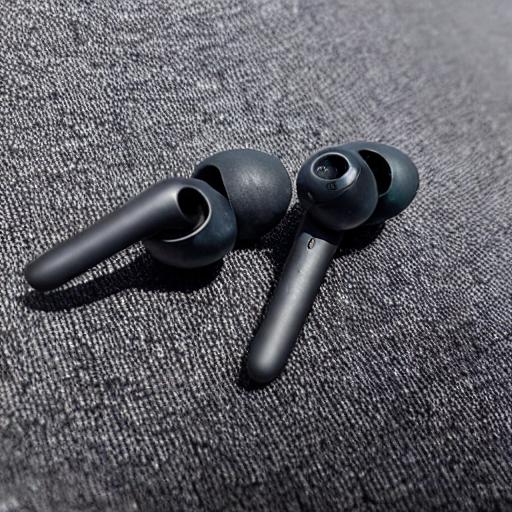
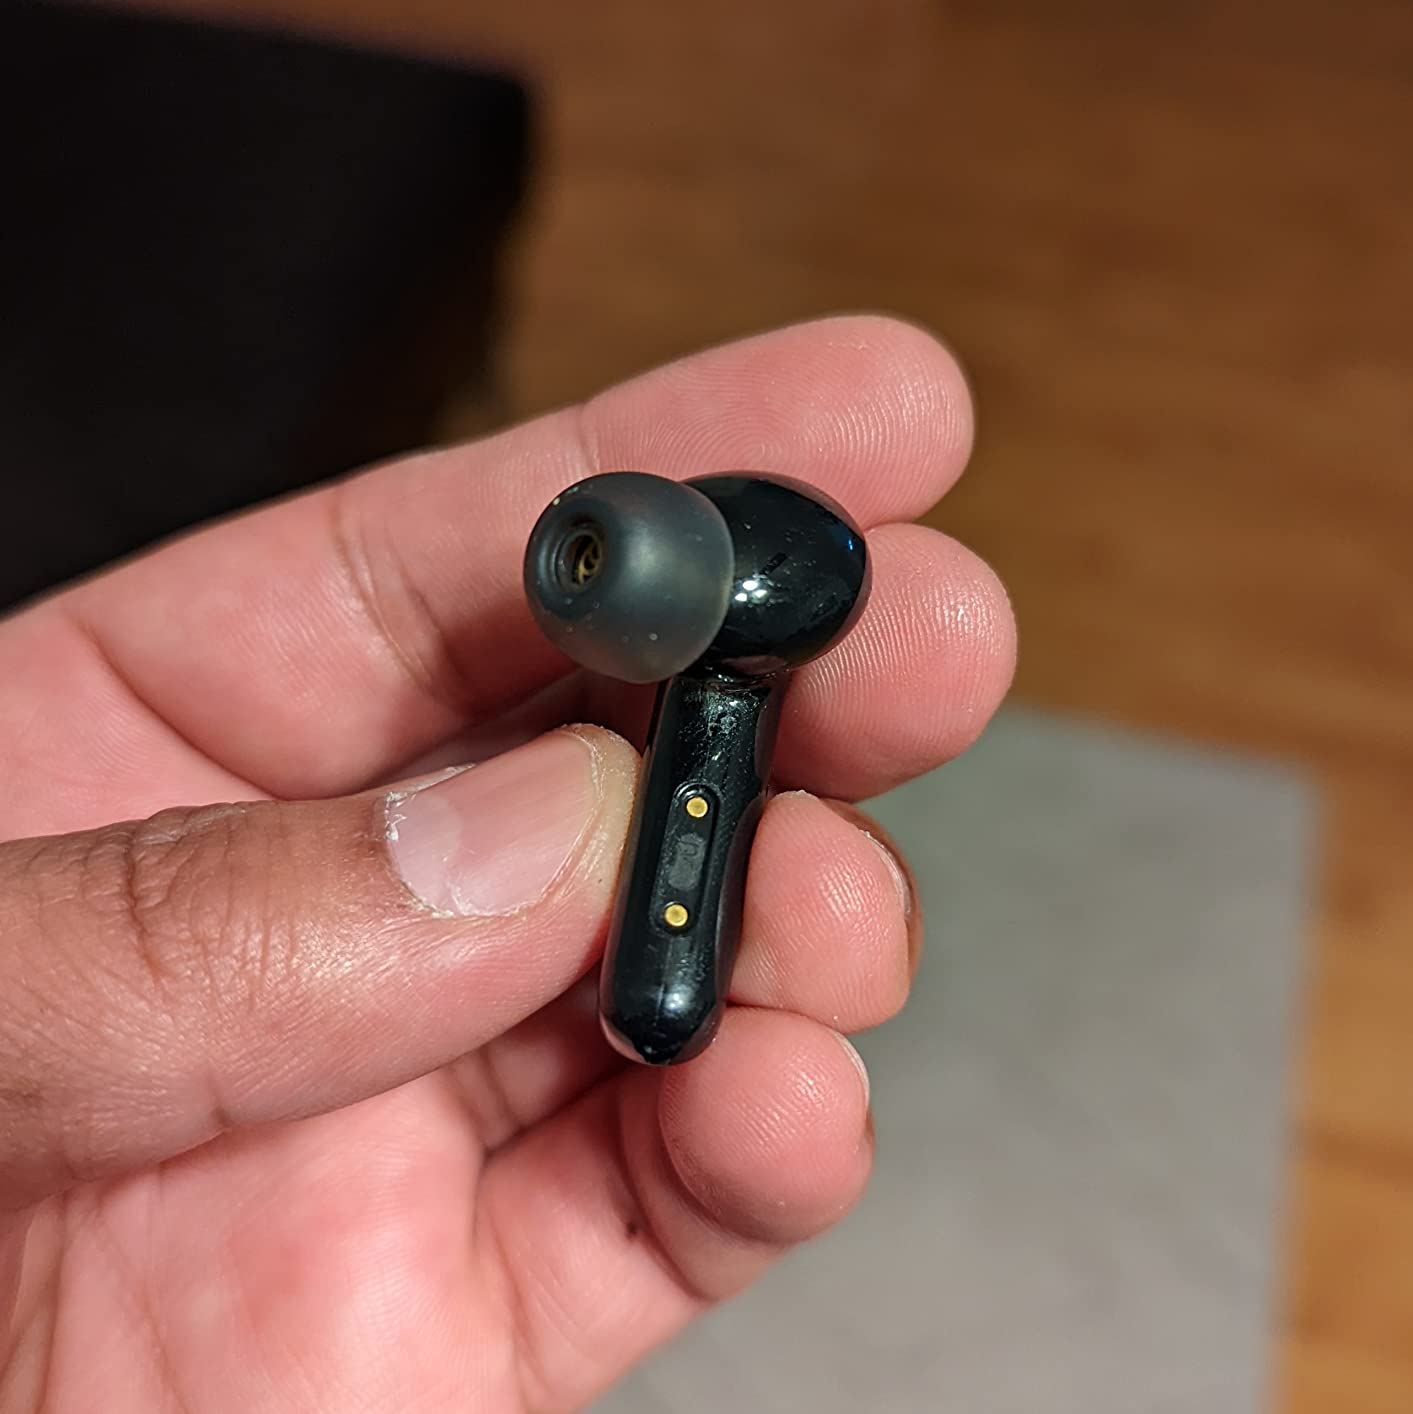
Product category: earbuds
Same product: no